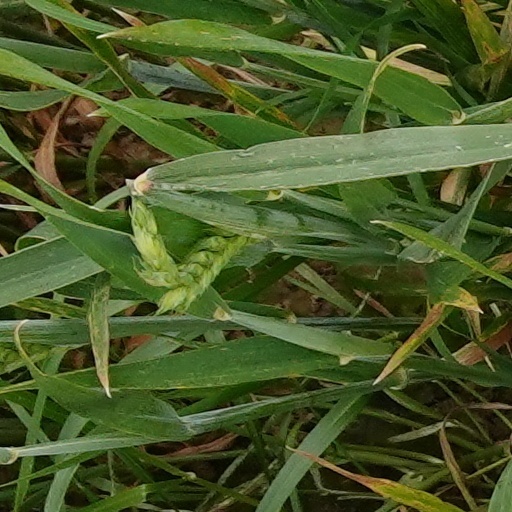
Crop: wheat